Henry Ivatt

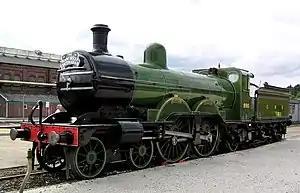
The first Atlantic locomotive in Great Britain, 990 Henry Oakley is preserved at York. It was designed by Henry Ivatt in 1897

Henry Alfred Ivatt (16 September 1851, Wentworth, Cambridgeshire – 25 October 1923) was an English railway engineer, and was the Chief Mechanical Engineer of the Great Northern Railway from 1896 to 1911.